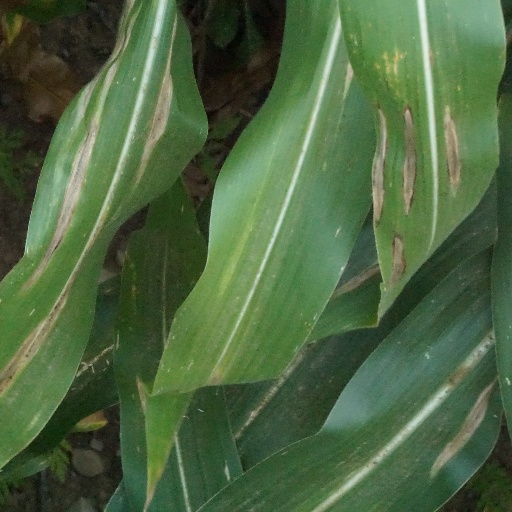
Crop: maize; corn